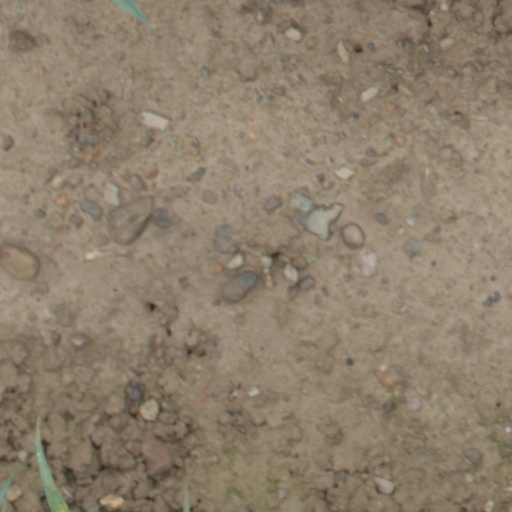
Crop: wheat